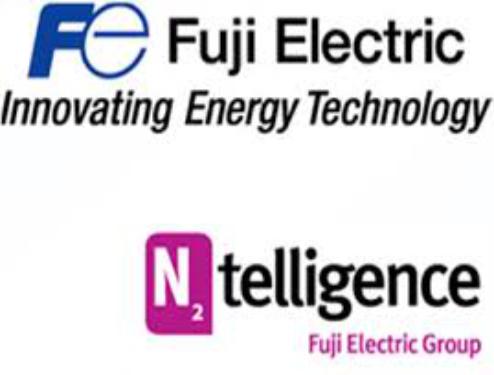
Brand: Fuji Electric
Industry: Electronic